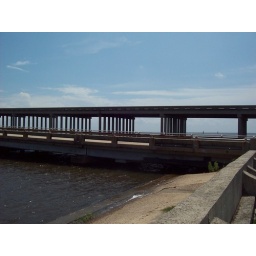
the lake and the bridge by Middendorf's